Lastovo

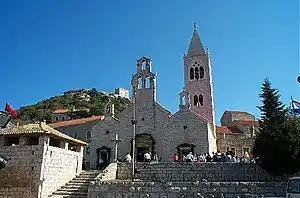
Church of Saints Cosmas and Damian

The most important event on the island is an authentic carnival that the locals call the Poklad. All the island residents participate by wearing folk costumes. The origins of the Lastovo carnival go back to a historical event. Legend has it that Catalan pirates attacked neighbouring Korčula and sent a Turkish messenger to Lastovo to tell the islanders to surrender or they would be next. The inhabitants of Lastovo did not let themselves be intimidated — instead they armed themselves and went on the attack. The women and children prayed to Sv. Jure "(St. George)" for help and their prayers were answered: a storm destroyed the pirates' ships and the inhabitants of Lastovo caught the messenger. In order to mock him, he was taken through the village on the back of a donkey and was afterwards sentenced and burned to death. This event is celebrated through the Poklad every year over a period of three days. The event takes place in the middle of February and since the summer 2006 it has become main attraction for tourists. Locals enjoy this event very much and Lastovci from all around Croatia return to Lastovo to attend the carnival.